Mount Lofty

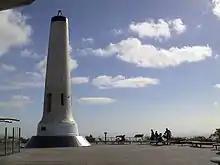
Flinders Column and viewing platform

The adjacent peaks of Mount Lofty and Mount Bonython form a prominent landmark visible across the Adelaide Plains, known to the local Kaurna people as Yuridla, 'two-ears', part of the body of an ancestral being called Nganu. This Kaurna name has been preserved in its anglicised form as the name of the nearby town of Uraidla.